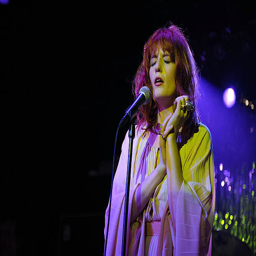
musician of indie rock artist performs during year in party at person .